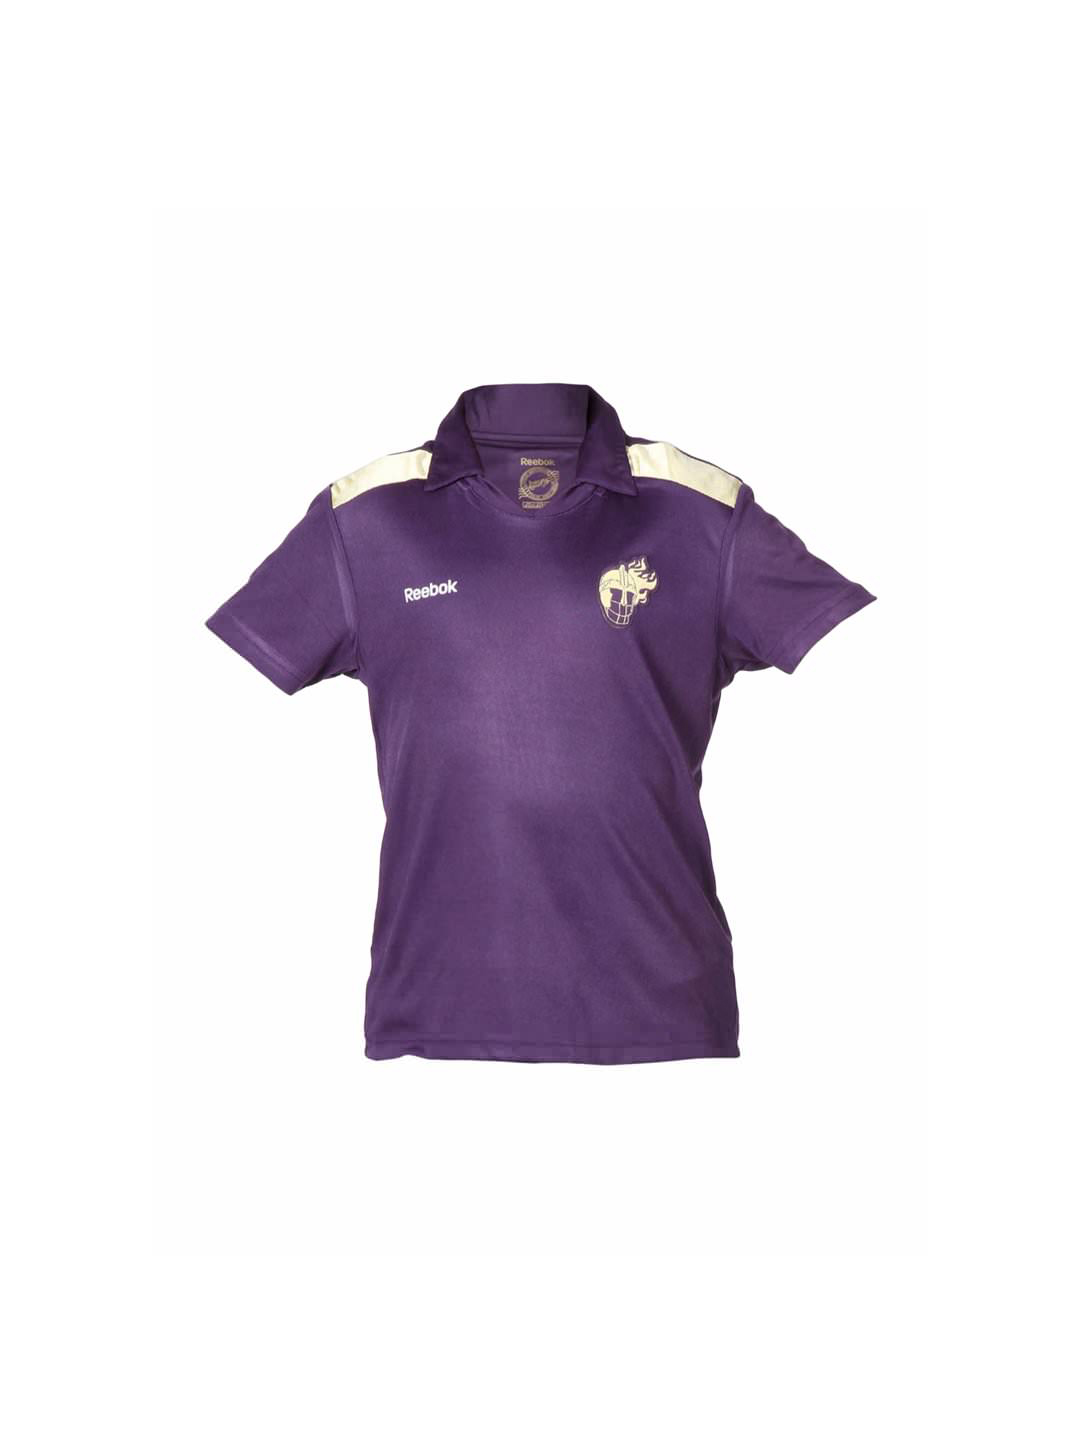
KKR Boys Fangear Polo Jersey
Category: Apparel / Topwear / Tshirts
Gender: Boys
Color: Blue
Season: Summer 2011
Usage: Sports